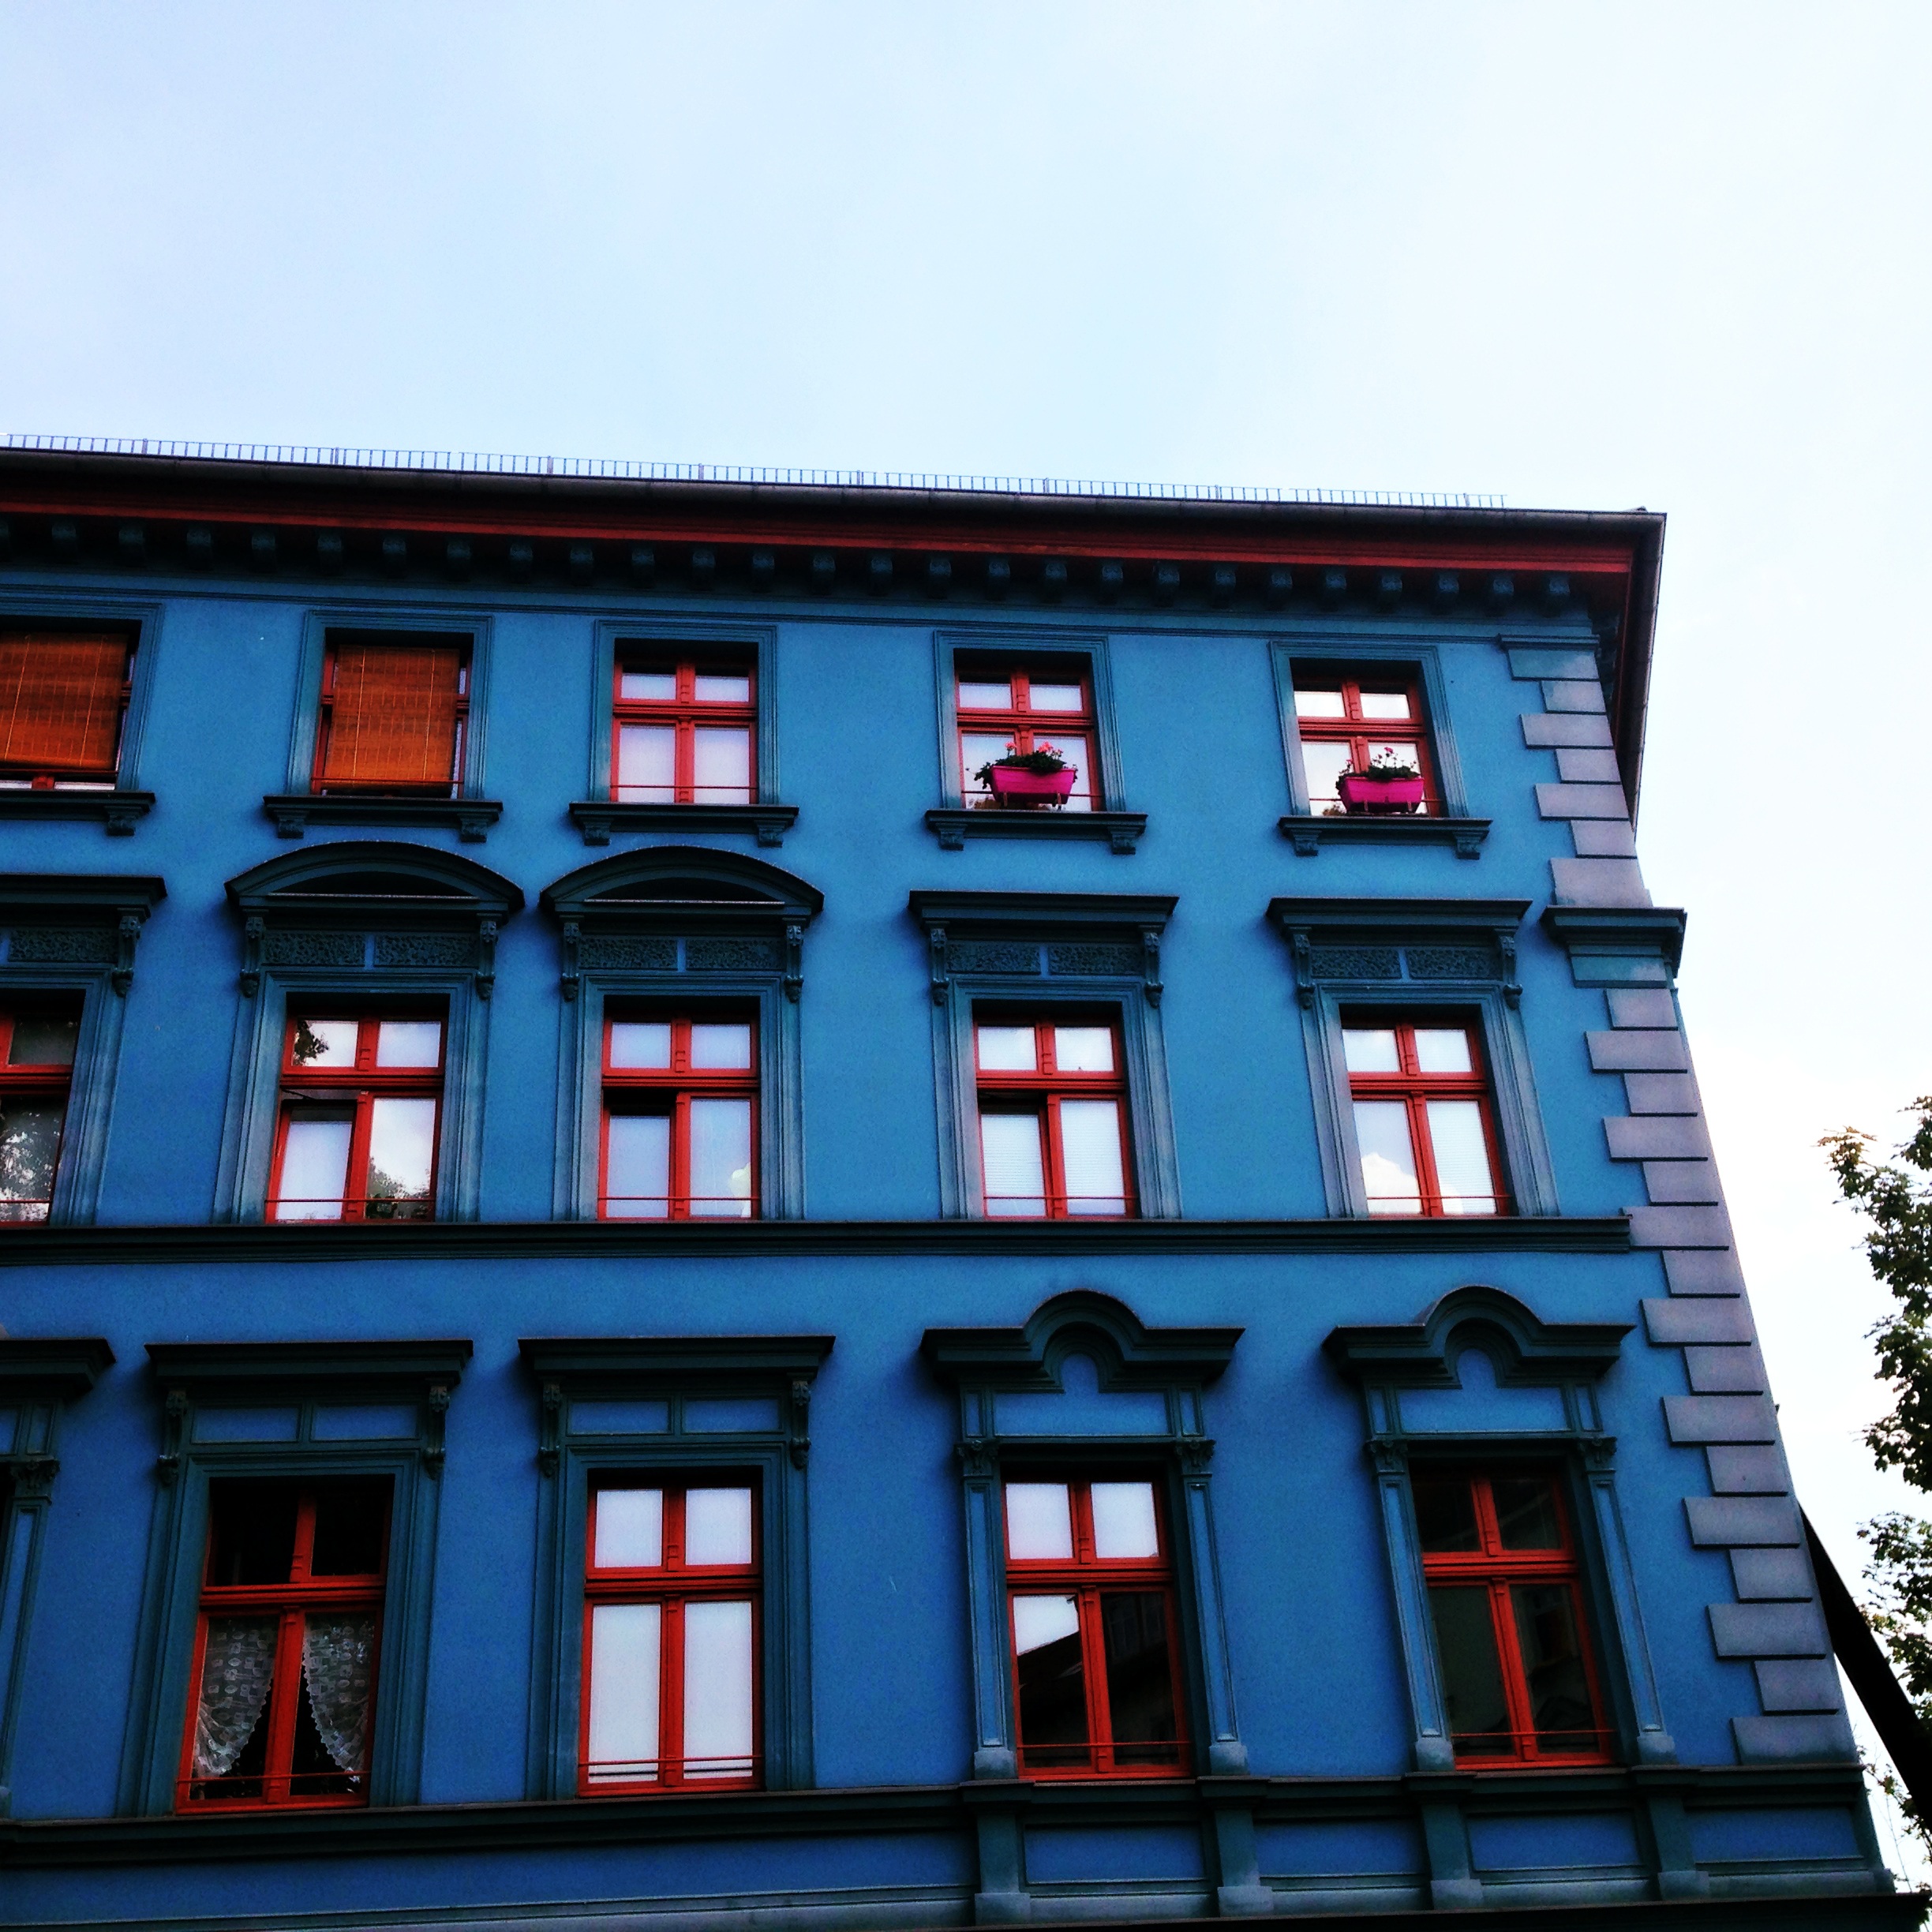
architecture, house, window, building, facade, blue, housewife, blue facade